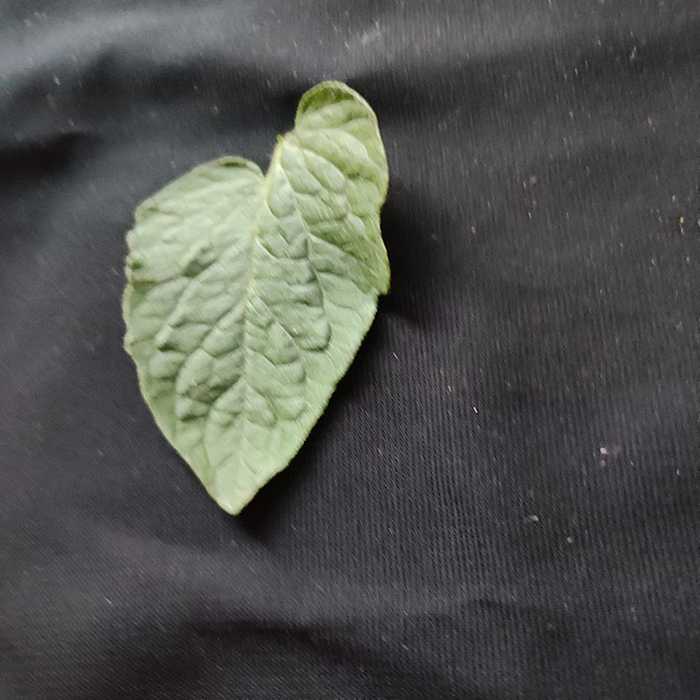
Plant: Tomato
Label: Tomato Fresh leaf